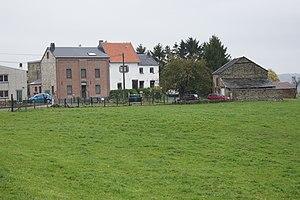
Blegny (Trembleur), Belgique: Vieille Cour
Trembleur est une section de la commune belge de Blegny située en Région wallonne dans la province de Liège. C'était une commune à part entière avant la fusion des communes de 1977.